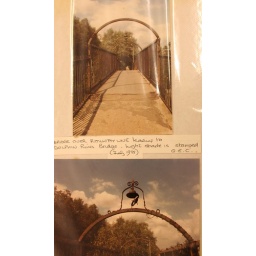
The span over the track. The path leading towards Drayton road was fairly steep.